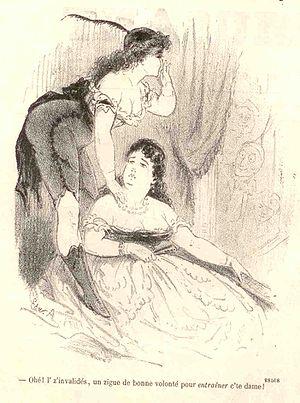
Dessin d'Edward Ancourt illustrant les bals masqués du Carnaval de Paris, extrait du Journal Amusant, numéro 737, 12 février 1870.
Les bals du Carnaval de Paris sont une des plus importantes activités festives parisiennes par le nombre de personnes qu'ils rassemblent durant cette fête. Un ouvrage anonyme datant de 1845, intitulé Le Carnaval, conservé à la Bibliothèque nationale de France, indique que le mardi gras les bals ont rassemblé plus de la moitié de la population parisienne. Durant le Carnaval la danse concerne toutes les couches sociales, depuis les blanchisseuses dans leurs bateaux, jusqu'au roi, la reine, l'empereur ou le président de la République. Le surintendant Fouquet donne à Paris un célèbre bal costumé, dans son hôtel d'Émery, le 15 janvier 1661. Dans les bals du Carnaval de Paris prospéra la musique festive de danses de Paris au XIXᵉ siècle et s'illustrèrent la plupart de ses compositeurs.